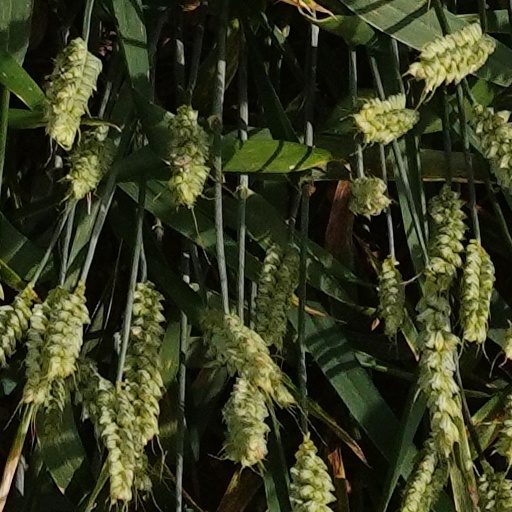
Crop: wheat